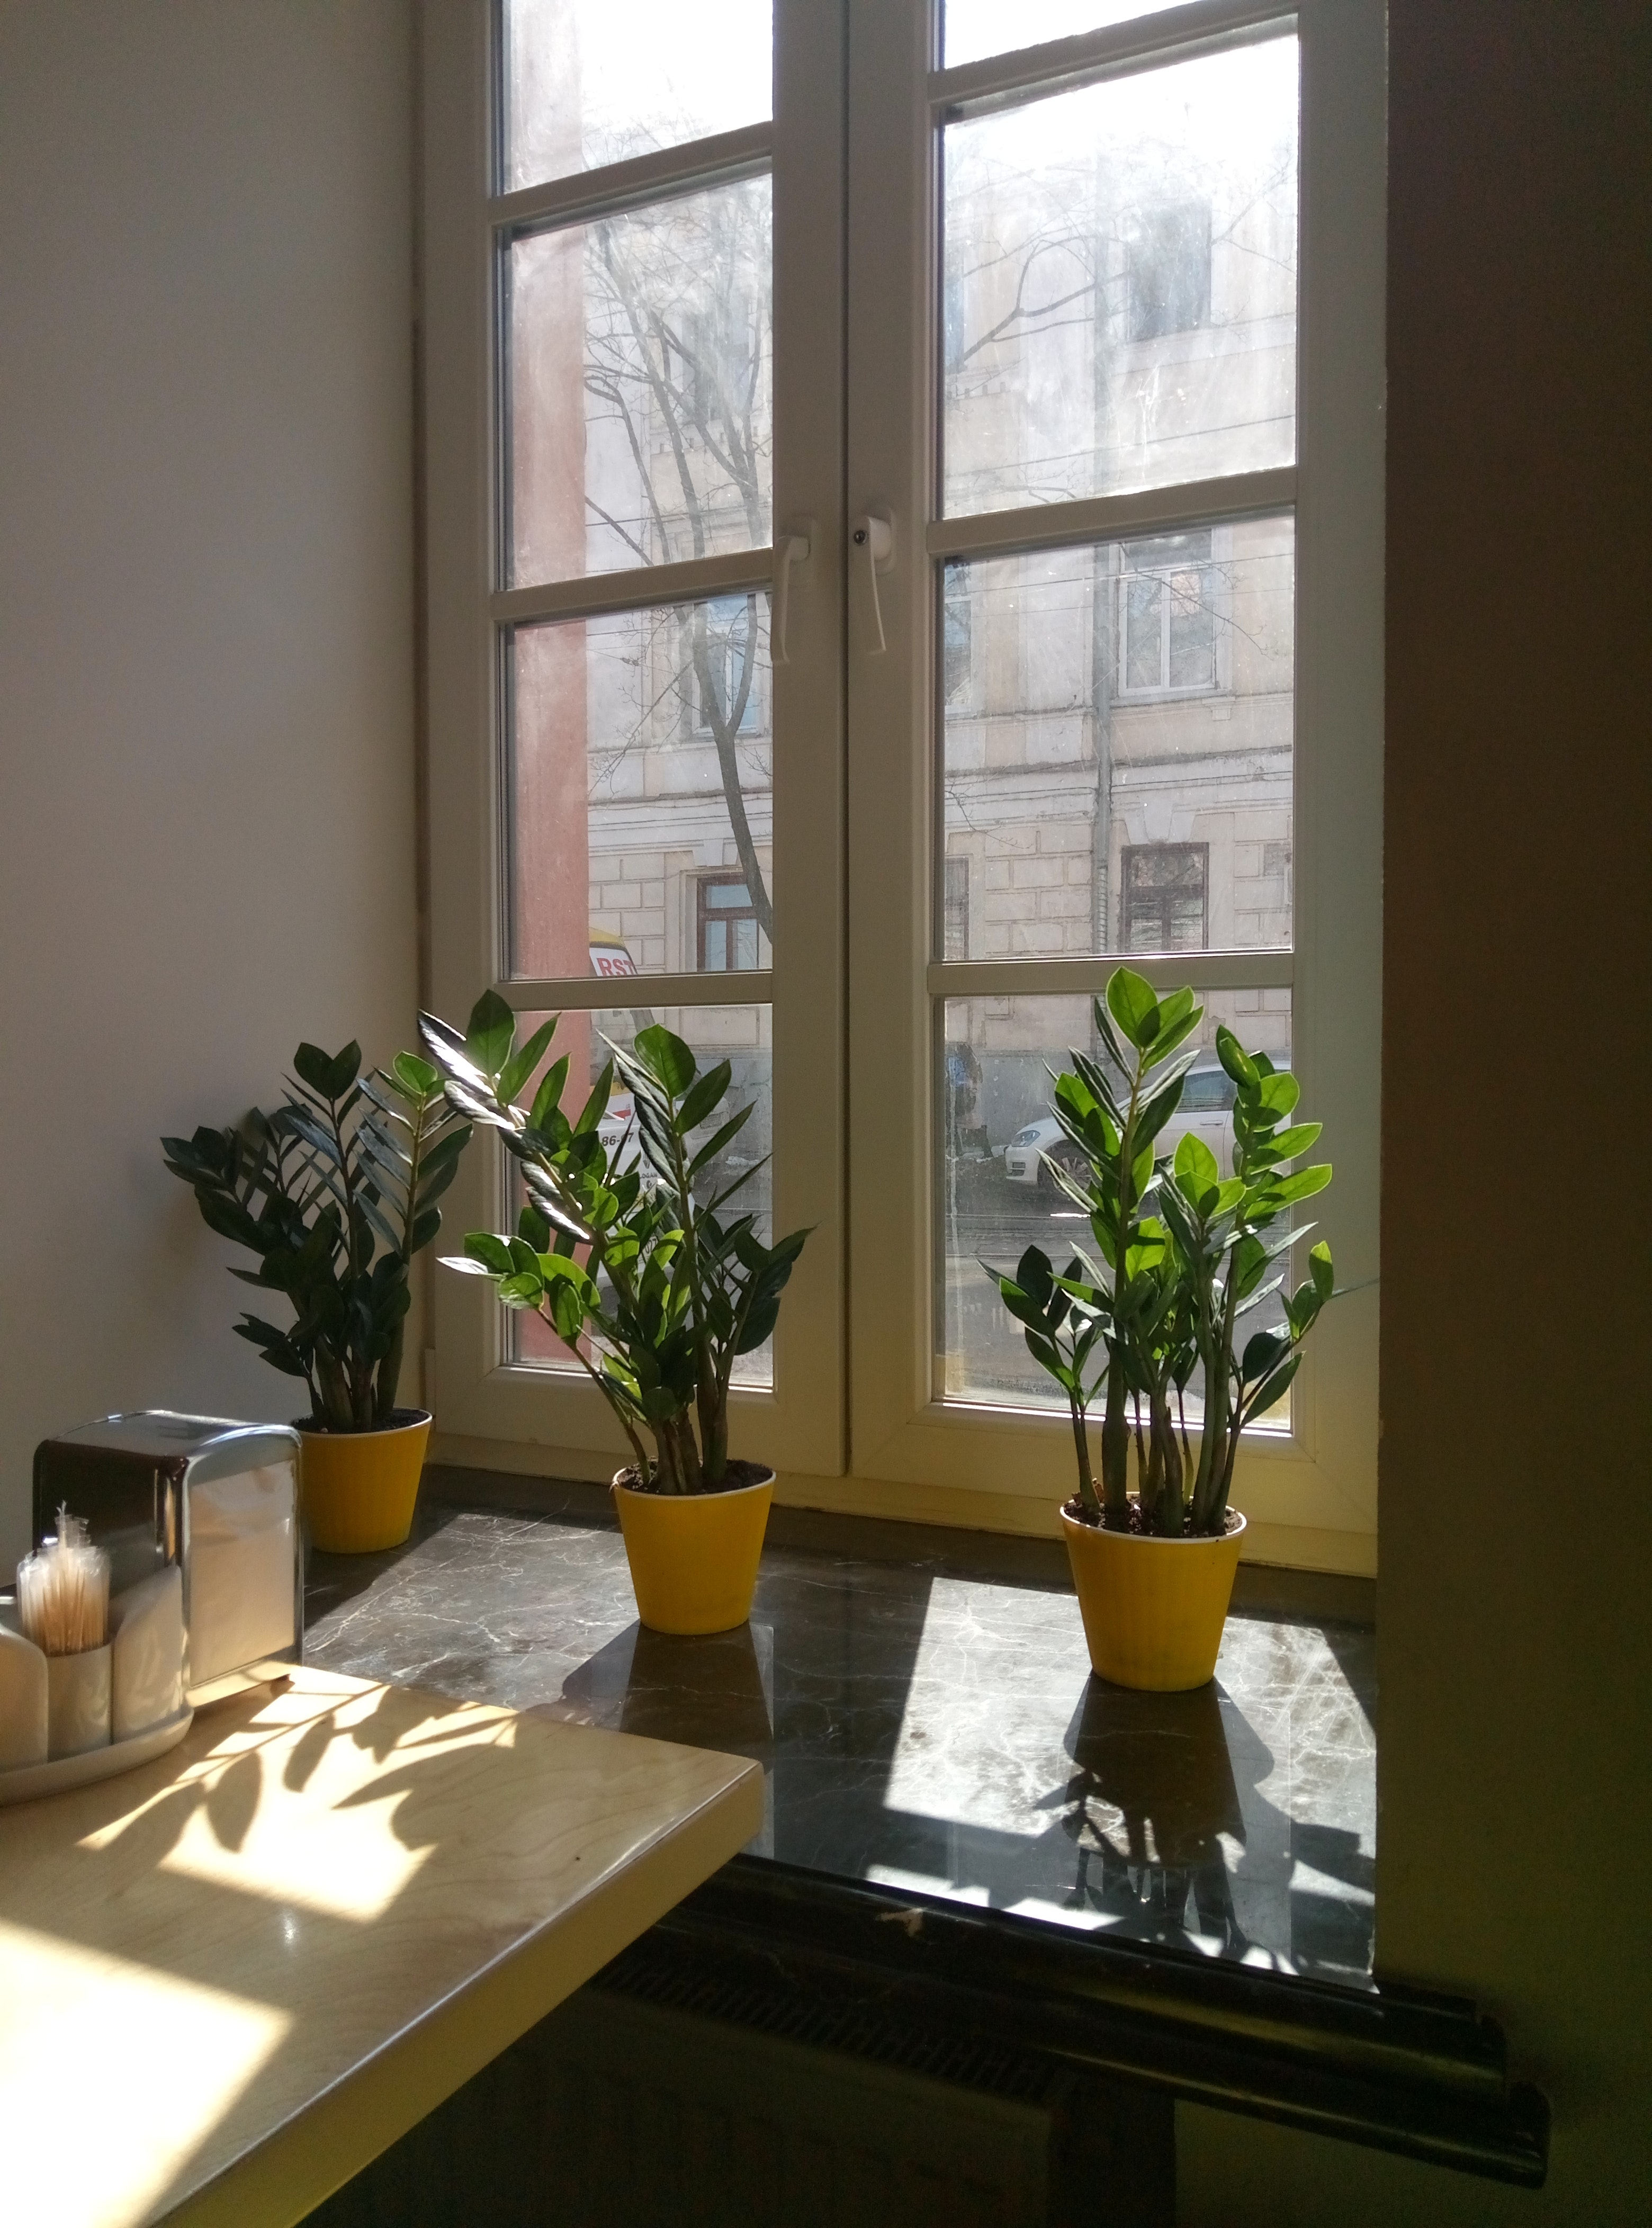
houseplant, room, interior design, property, window, furniture, daylighting, floor, house, table, building, architecture, home, plant, glass, living room, real estate, flowerpot, flooring, coffee table, window treatment, hardwood, window covering, door